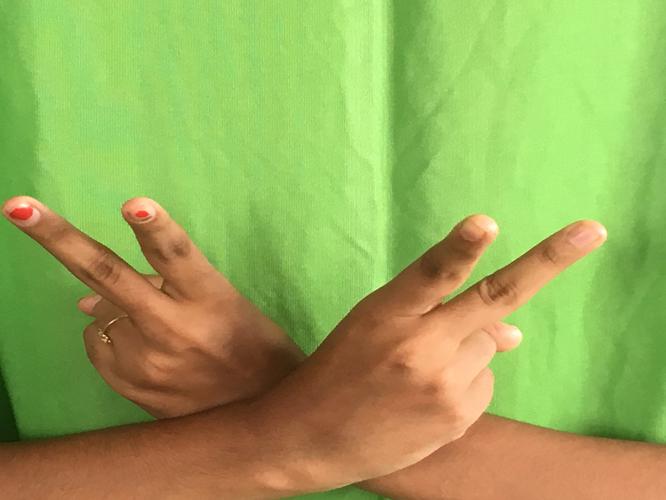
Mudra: Kartariswastika
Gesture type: double_hand